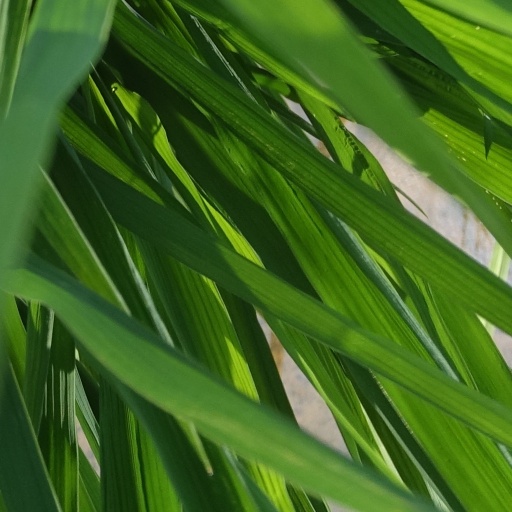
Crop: rice